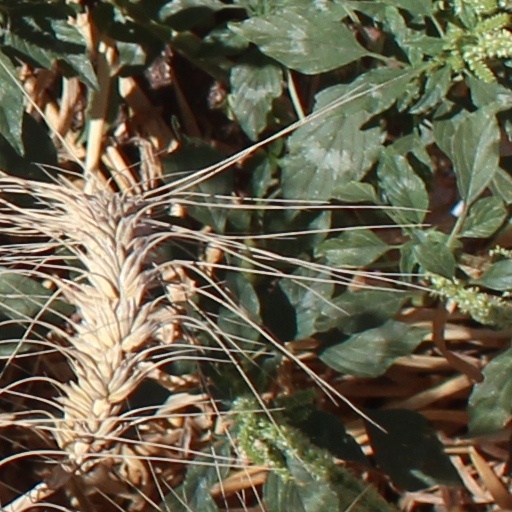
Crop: wheat